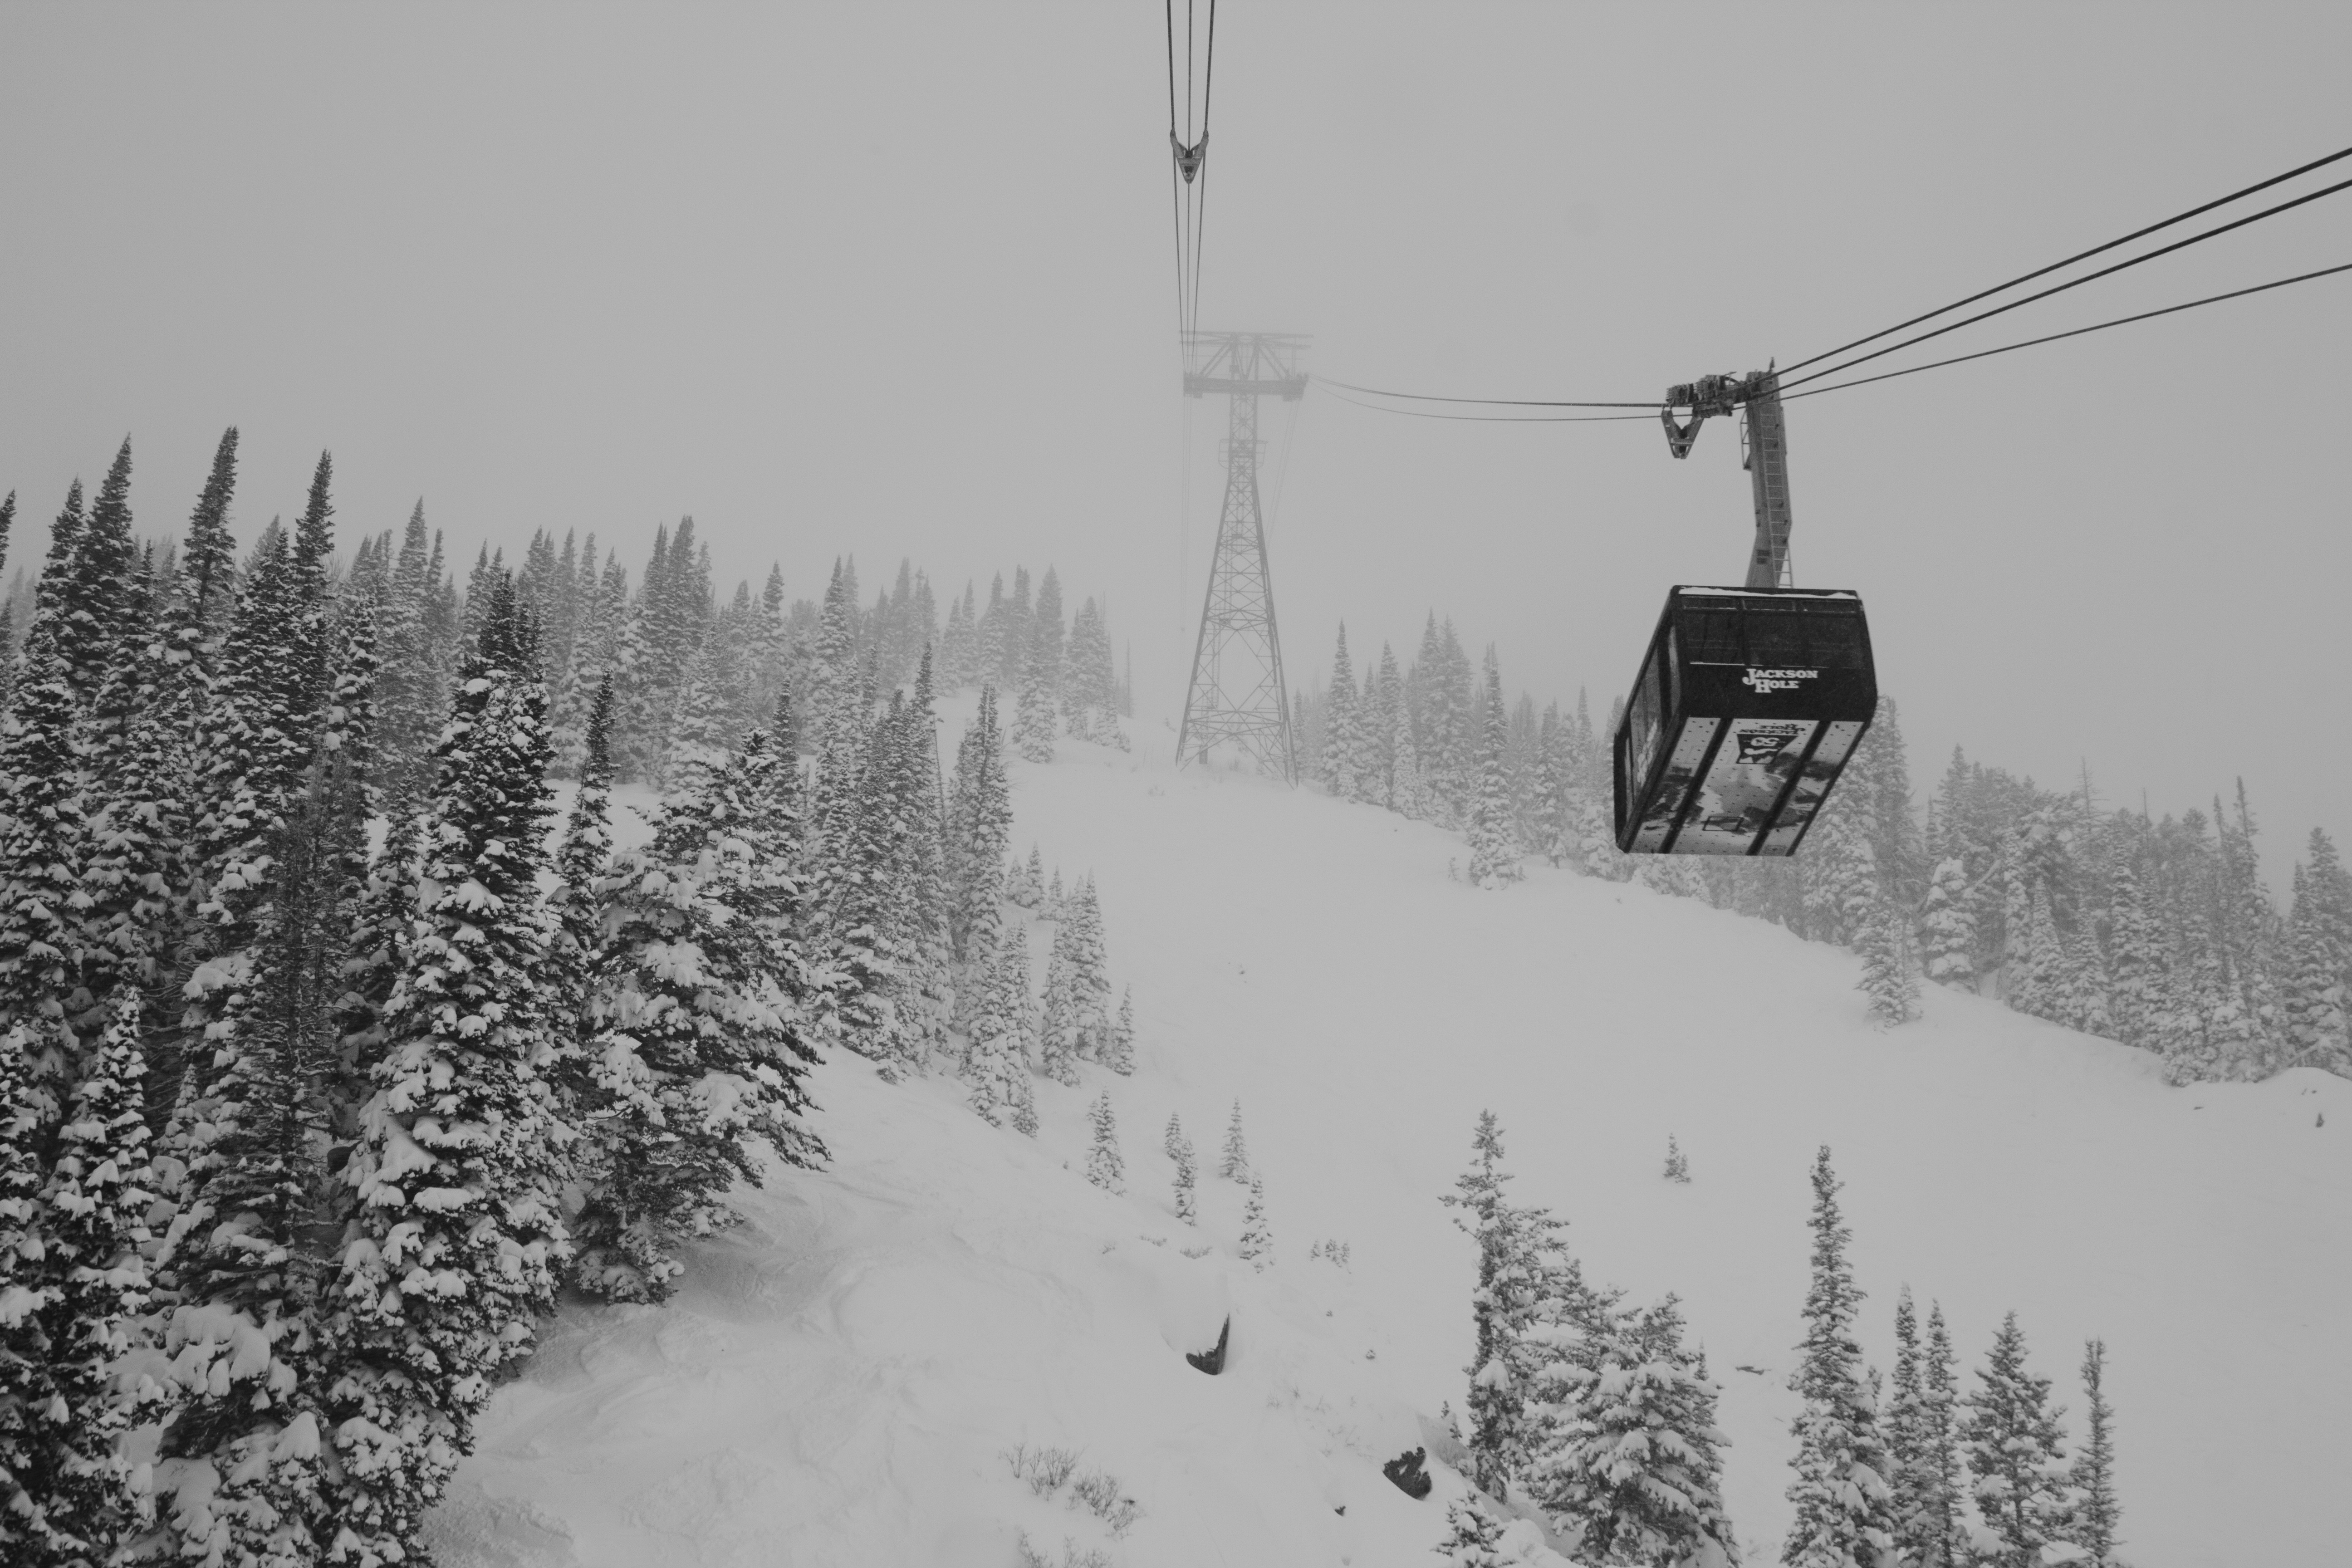
snow, winter, black and white, weather, monochrome, season, blizzard, freezing, monochrome photography, atmospheric phenomenon, geological phenomenon, winter storm